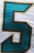
Number: 5